Lottia

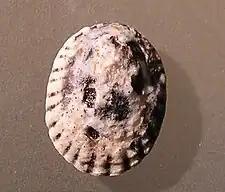
"Lottia mixta"

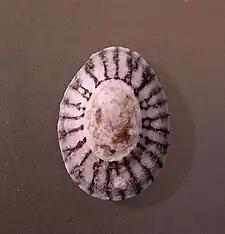
"Lottia strigatella"

The following species are also: synonym of species in current use by the Indo-Pacific Molluscan Database